Henry Ludington

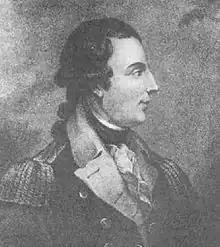
Henry Ludington sketch, circa 1800

Henry Ludington (May 25, 1738 – January 24, 1817) was an American soldier in the American Revolutionary War. He aided the effort by providing spies and was associated with John Jay in a ring of spies.